Ryszard Kapuściński

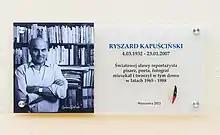
Kapuściński commemorative plaque in Warsaw

Reviewing the English translation of Domosławski's book for "The Financial Times" in 2012, the then permanent secretary of the Nobel-awarding Swedish Academy, Peter Englund, said: "In any case, the "literary" in "literary reportage" doesn't absolve you of your duty to the facts. Neither is it possible, in my mind, to see it as a sliding scale, in which you are able slowly to introduce droplets of fiction into a factual text until, at a certain point, the mixture transforms into pure fiction. No, once an element of fiction is introduced into a text everything immediately turns into fiction – maybe fiction with a strong resemblance to the real world, but still fiction."